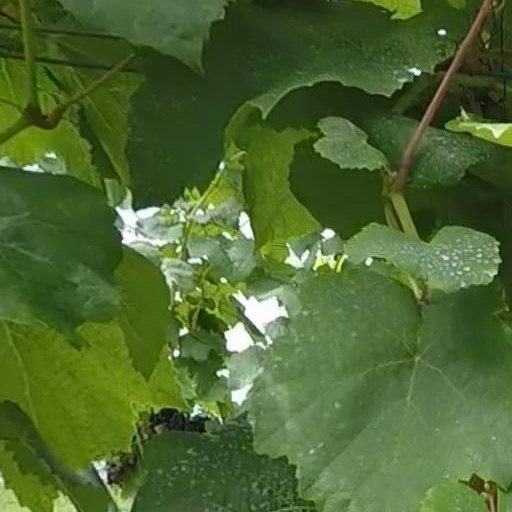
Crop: grape